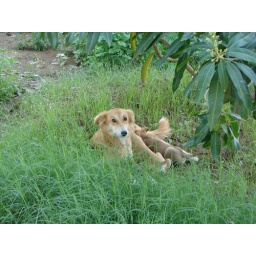
dog with puppies under the mango tree